Boxford, Suffolk

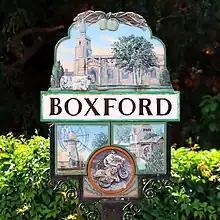
Boxford Village Sign

Boxford is a village and civil parish in the Babergh district of Suffolk, England. Located around six miles east of Sudbury straddling the River Box and skirted by the Holbrook. The parish includes the hamlets of Calais Street, Hagmore Green and Stone Street. In 2021 the built-up area had a population of 833. In 2021 the parish had a population of 1403. The parish borders Assington, Edwardstone, Groton, Kersey, Newton and Polstead. There are 87 listed buildings in Boxford. Boxford became a conservation area in 1973.